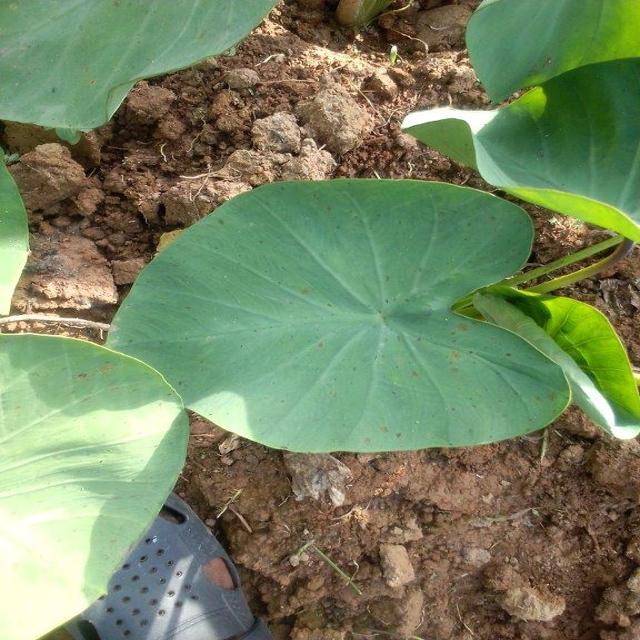
Label: Healthy